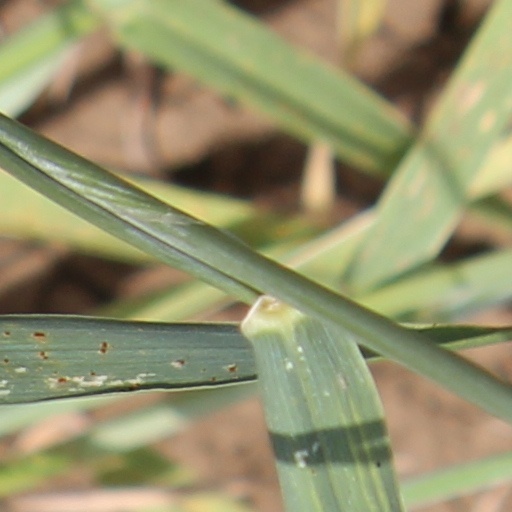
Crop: wheat